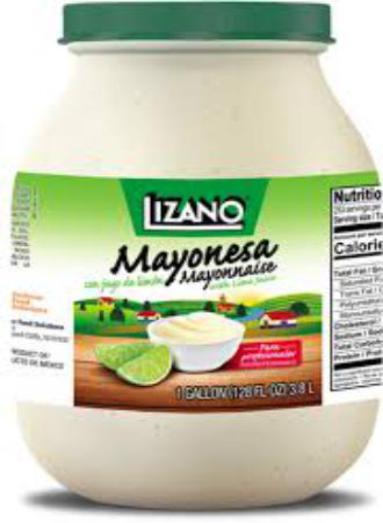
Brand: lizano
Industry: Food